Estates Gazette

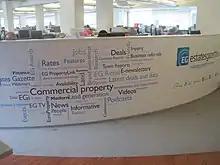
EG Office (2012)

EG is part of a portfolio of brands that belongs to RELX subsidiary LexisNexis Risk Solutions. The publication hosted the annual "EG Awards", held in London.